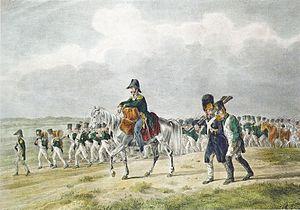
La bataille de Vitebsk, aussi écrit Witepsk, se déroula les 26 et 27 juillet 1812 à Vitebsk, dans le cadre de l'invasion française de la Russie. Elle opposa les forces françaises de l'empereur Napoléon Iᵉʳ à l'arrière-garde russe commandée le premier jour par le général Piotr Konovnitsyne et le second jour par le général Peter von der Pahlen. L'affrontement se solda par une retraite stratégique des Russes.